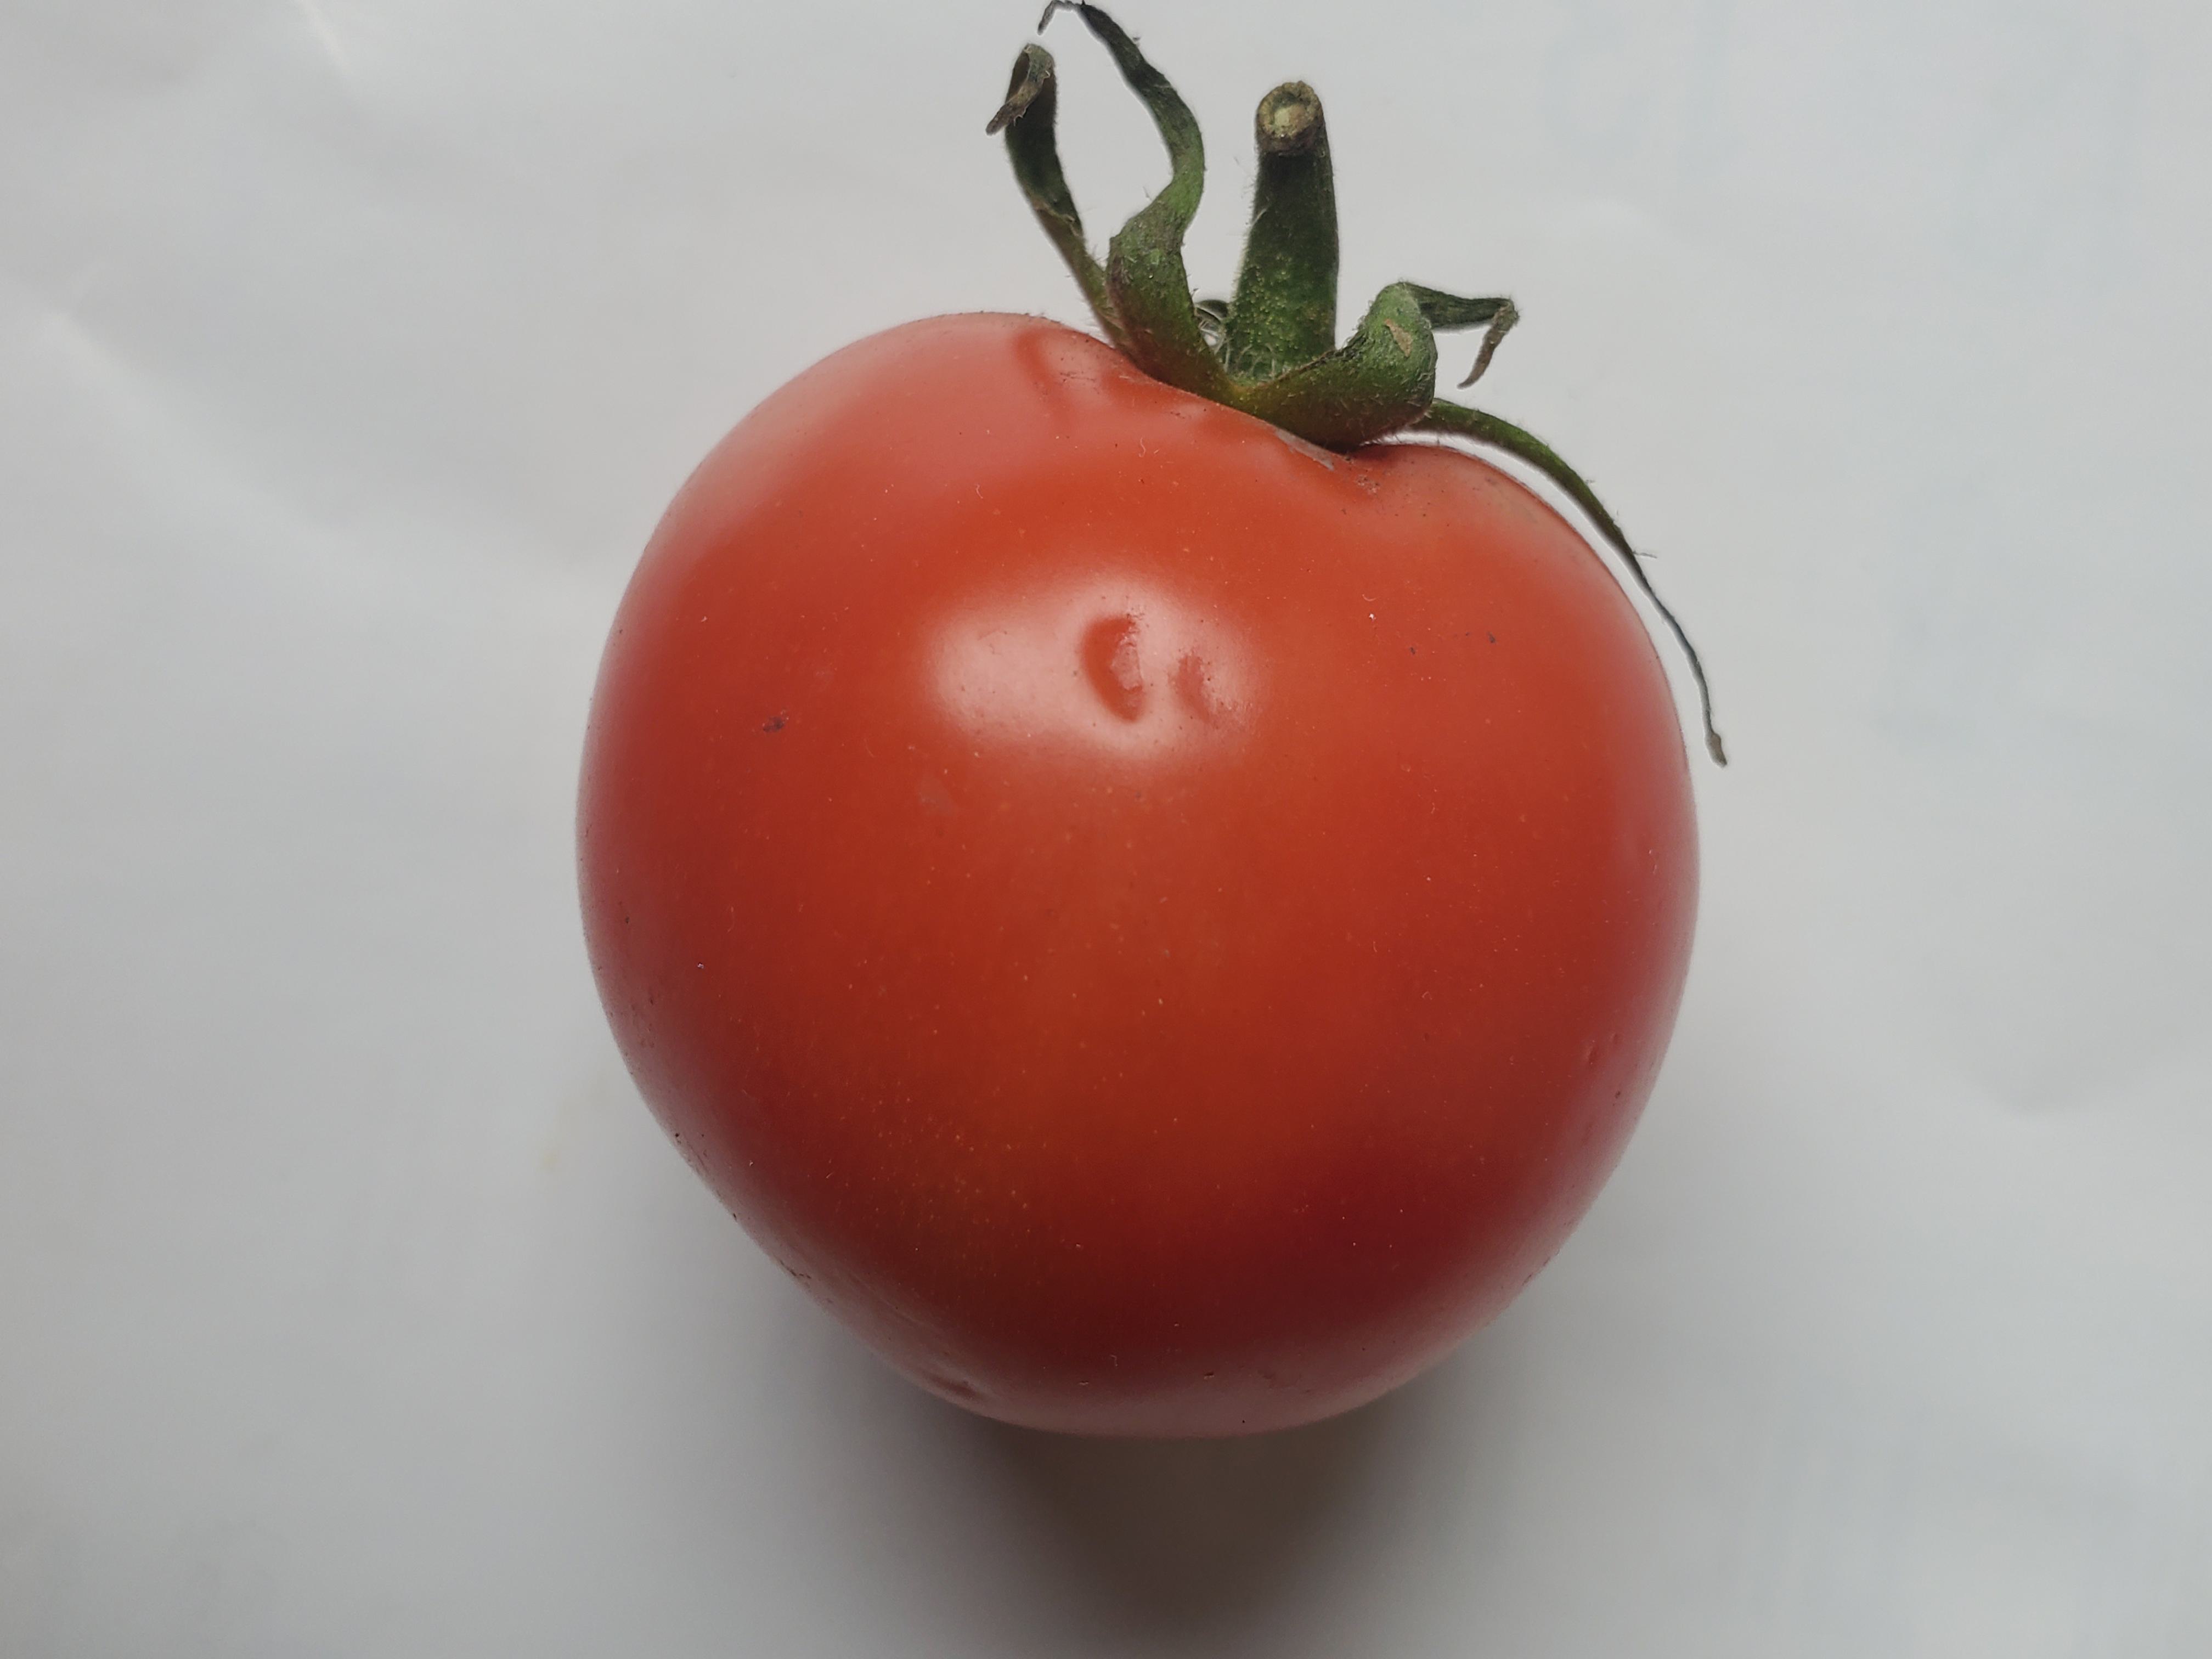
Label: Fresh